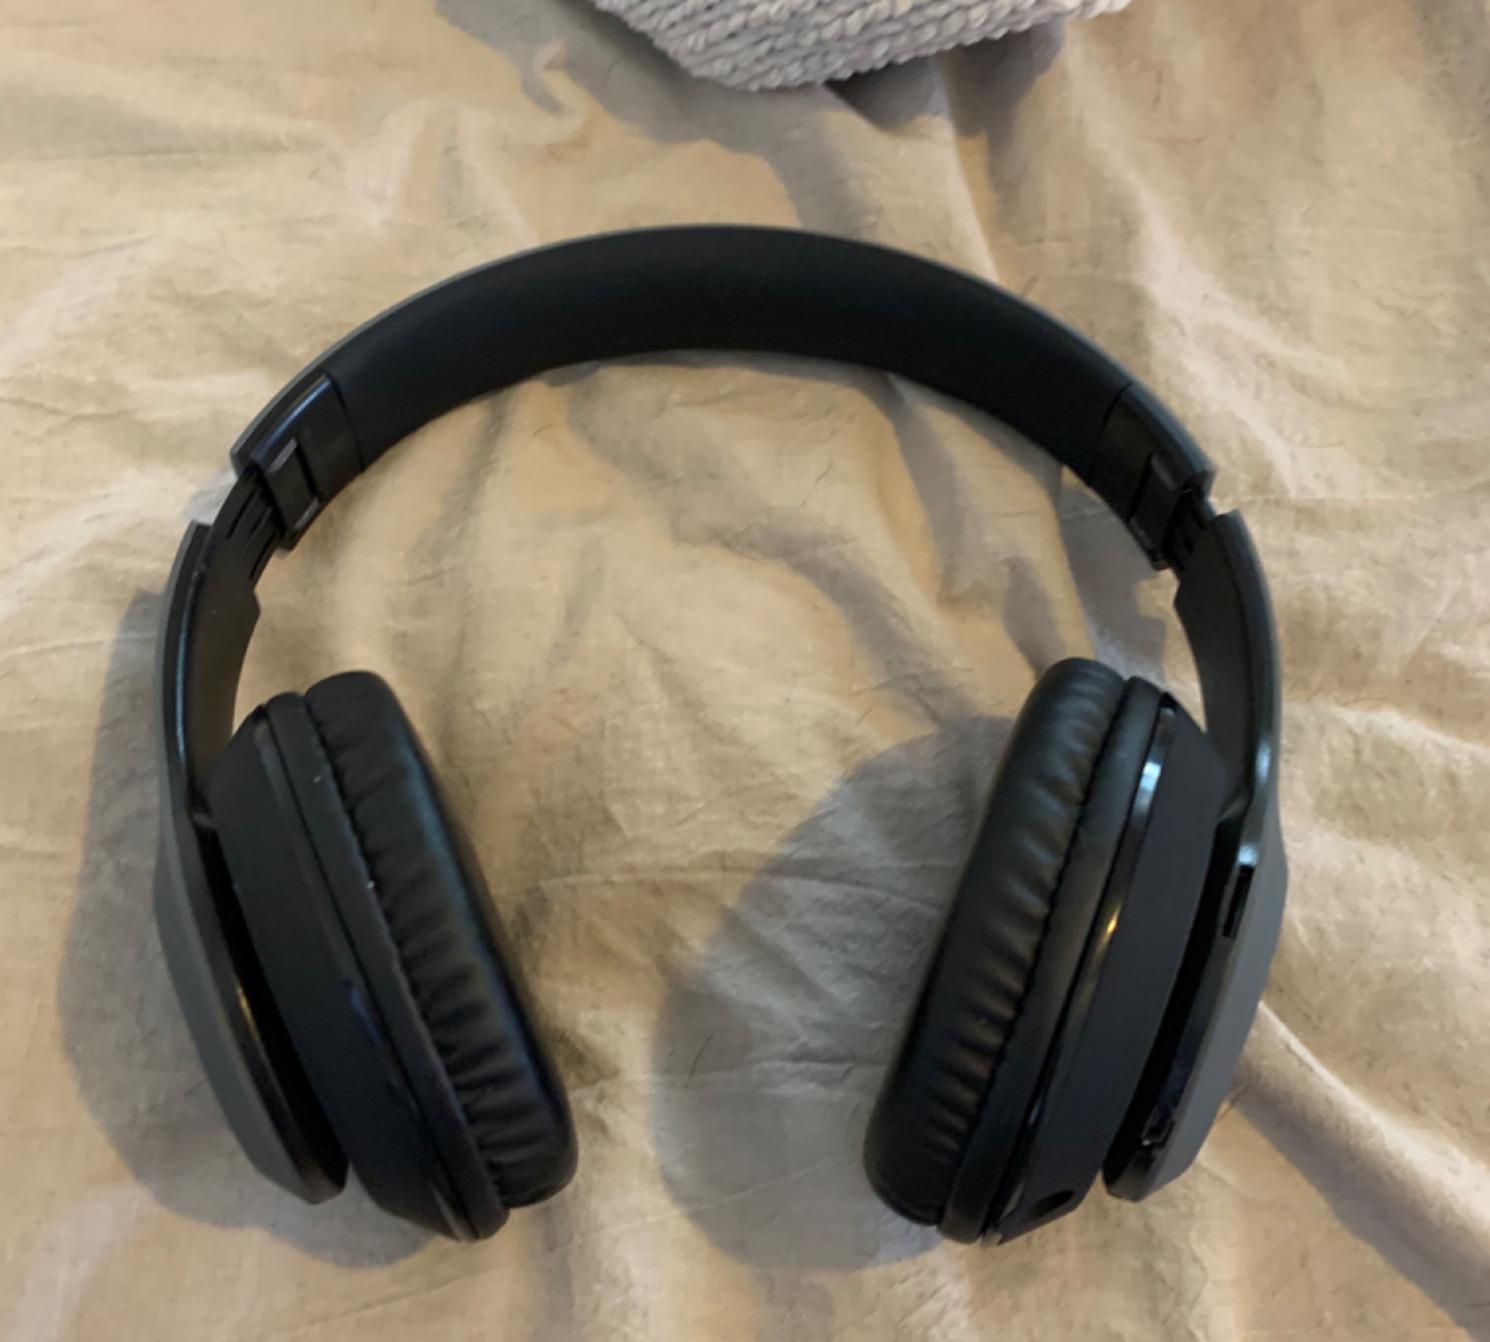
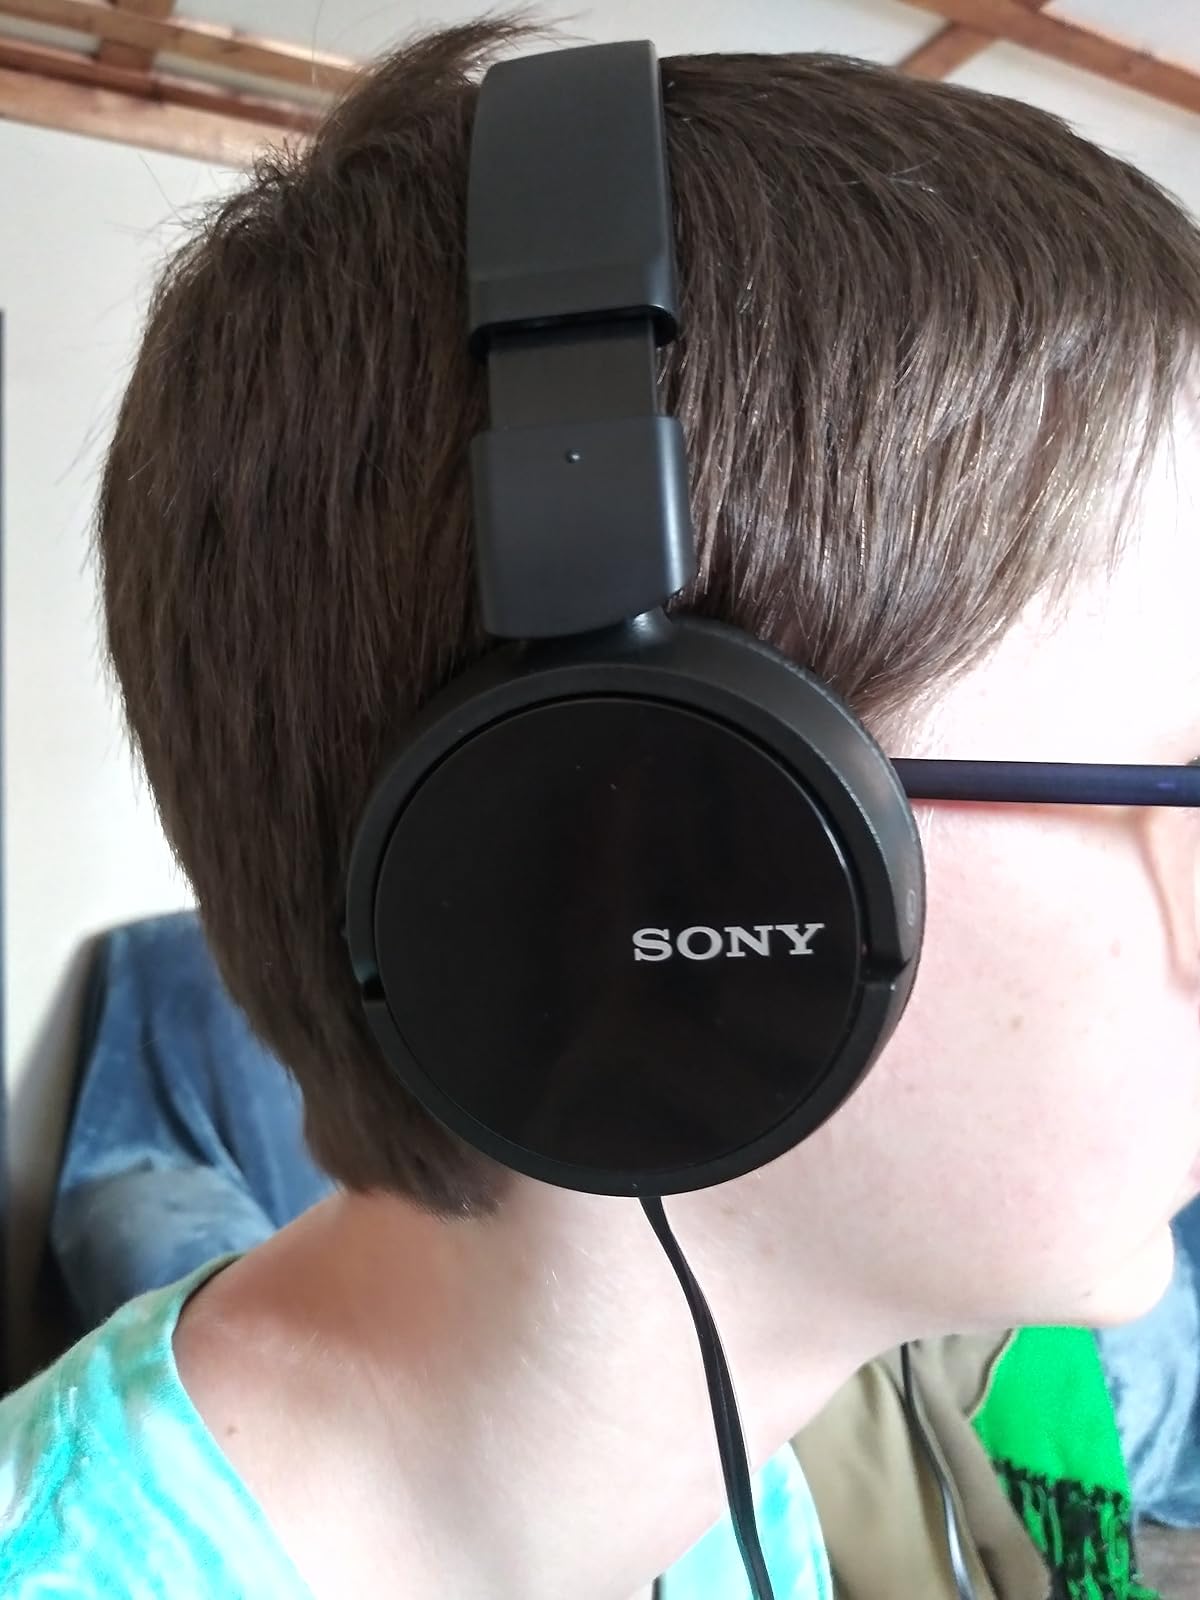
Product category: headphones
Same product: no